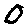
Label: 0